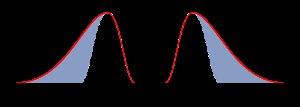
En mathématiques, l’écart type est une mesure de la dispersion des valeurs d'un échantillon statistique ou d'une distribution de probabilité. Il est défini comme la racine carrée de la variance ou, de manière équivalente, comme la moyenne quadratique des écarts par rapport à la moyenne. Il se note en général avec la lettre grecque σ, d’après l’appellation standard deviation en anglais. Il est homogène à la variable mesurée.